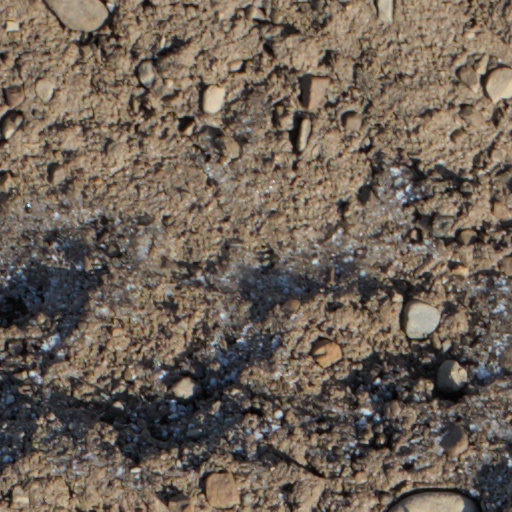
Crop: wheat